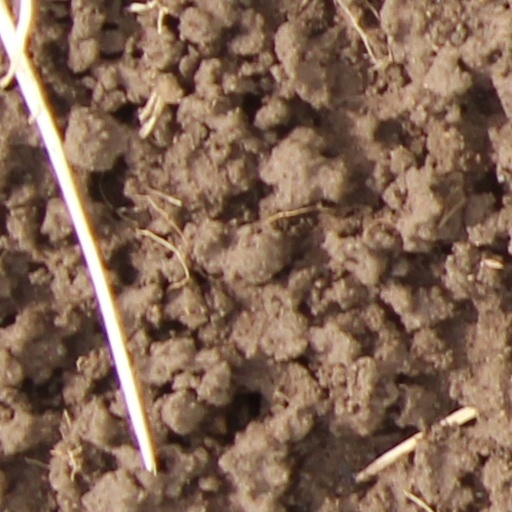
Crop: wheat